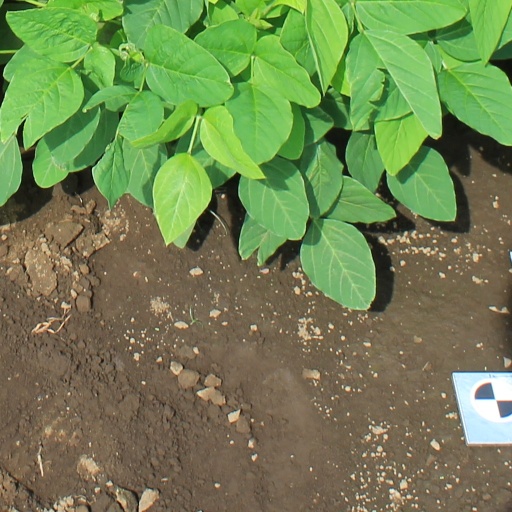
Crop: soybean